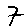
Label: 7